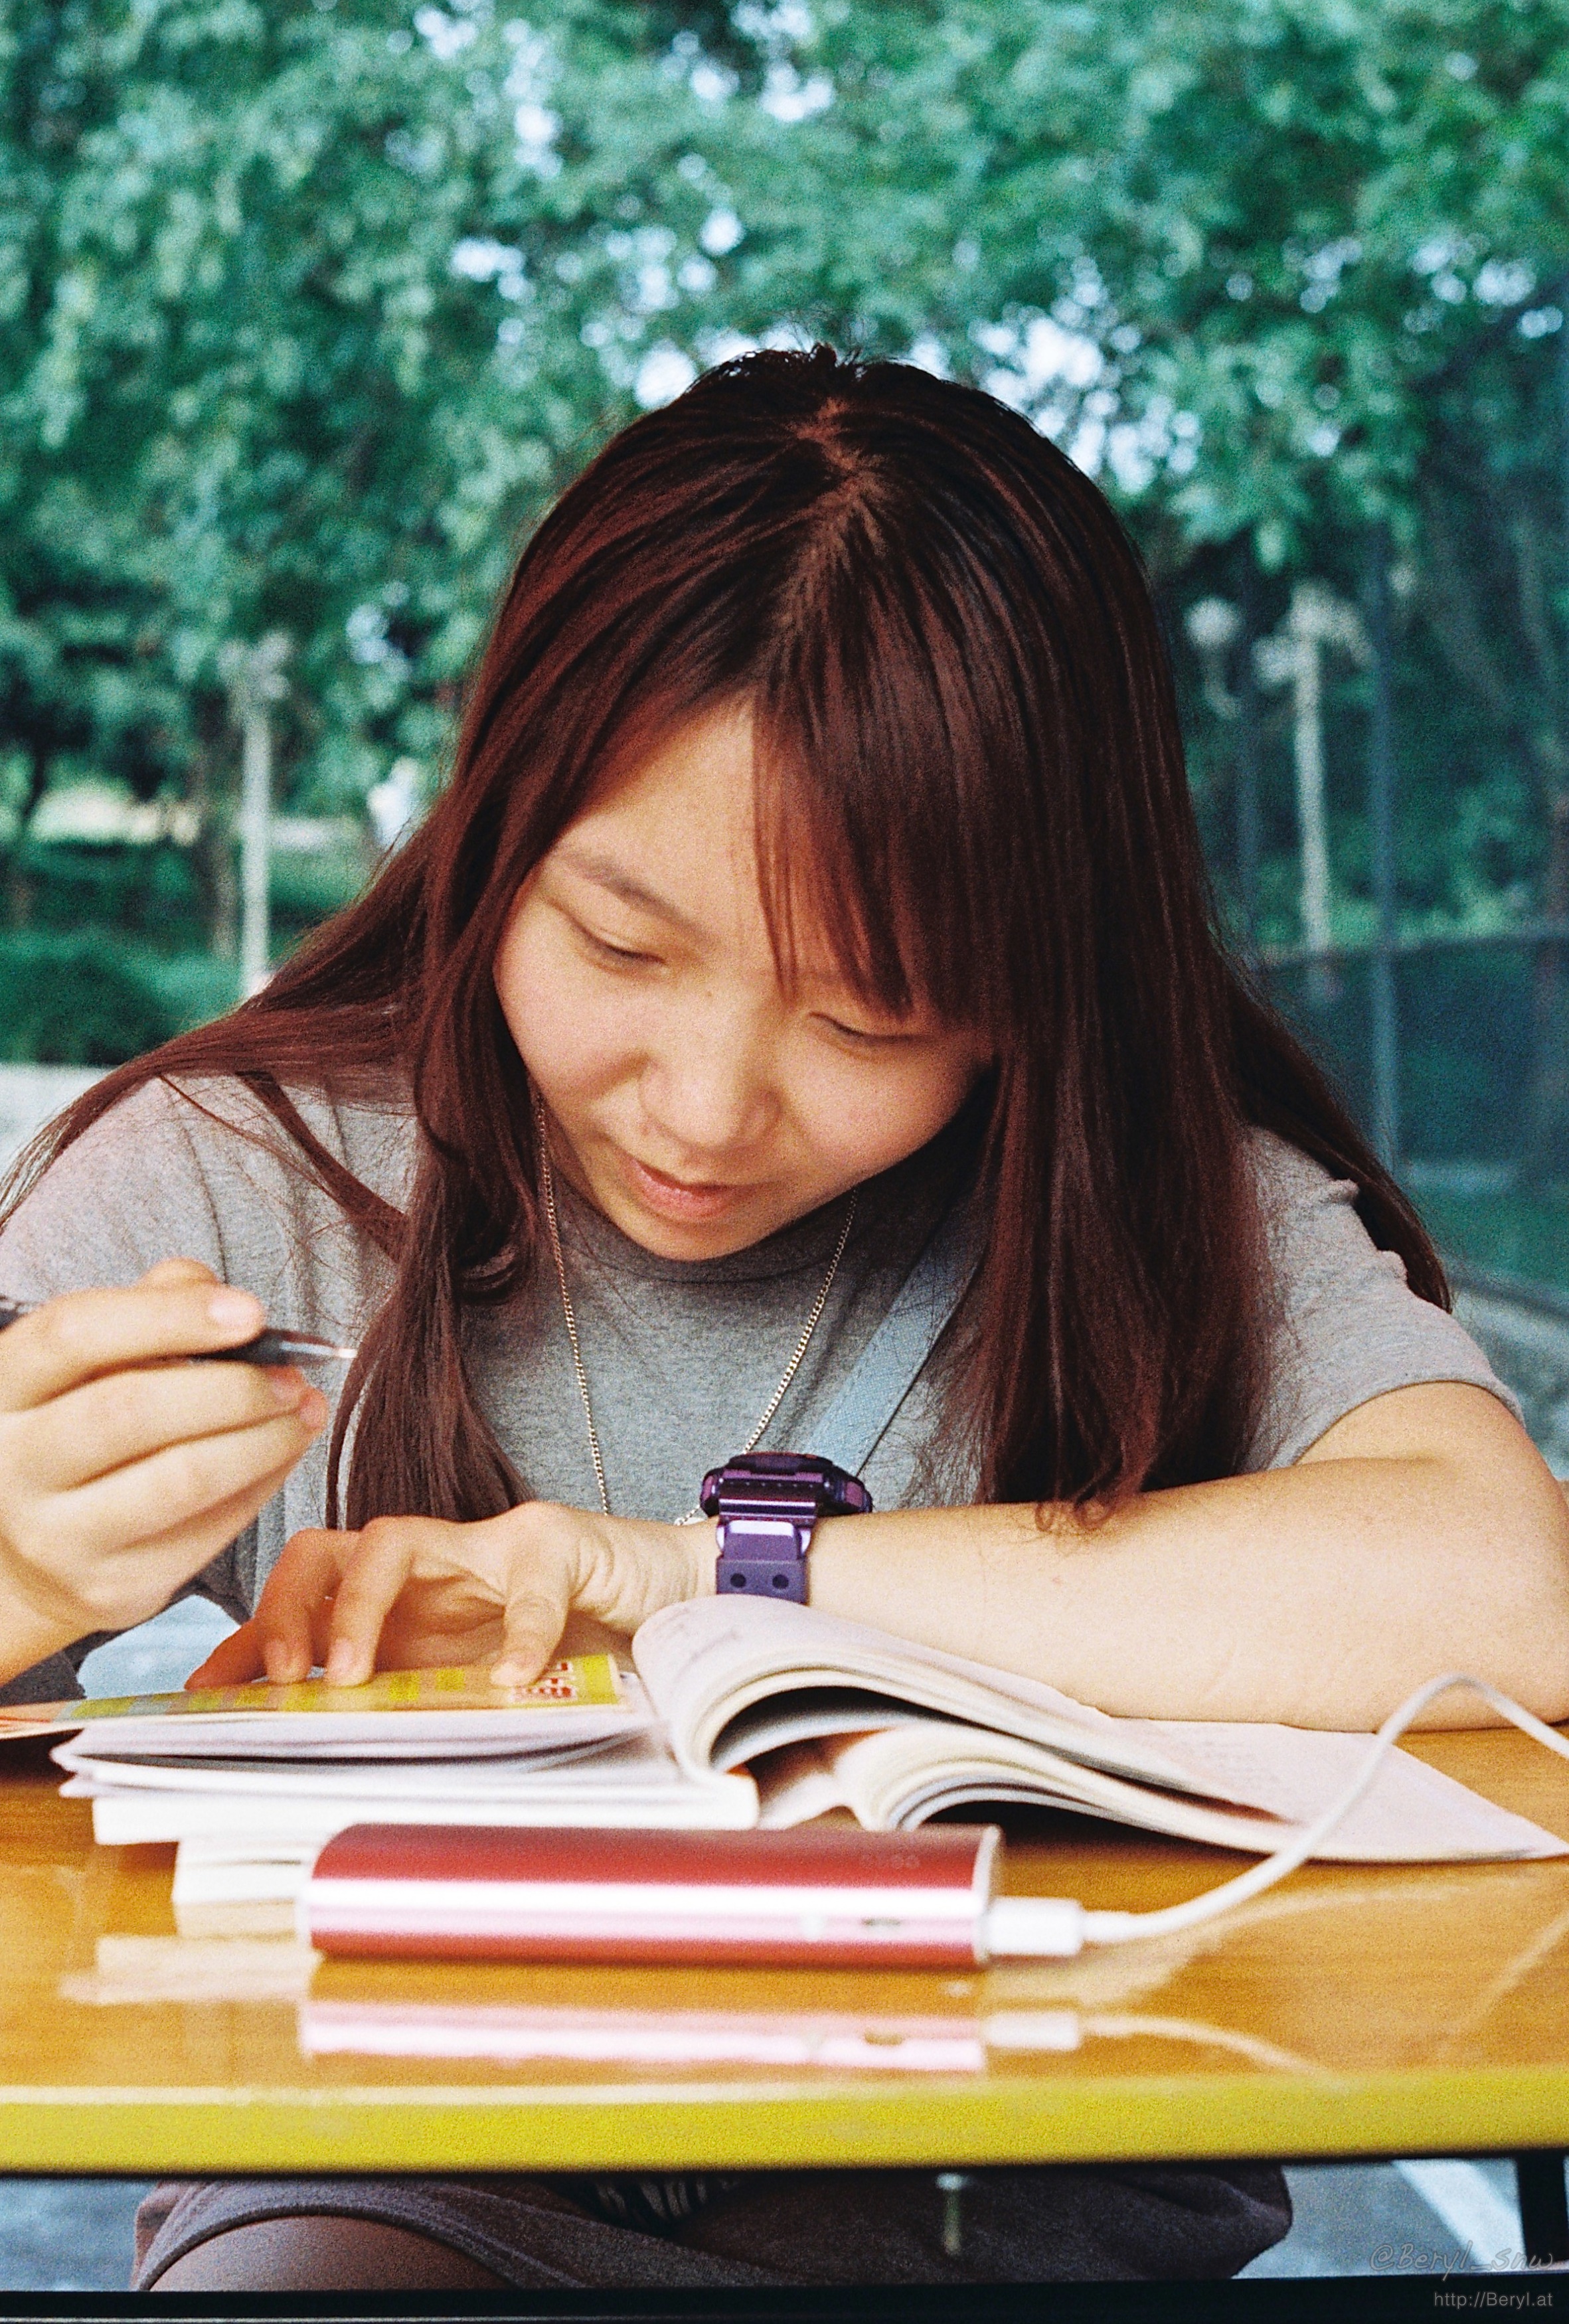
writing, outdoor, person, people, girl, woman, street, film, reading, portrait, model, chinese, youth, sitting, student, child, smile, sunny, candid, 50mm, daylight, beauty, kodak, pretty, longhair, teenage, voigtlaender, bessar2, industarn6152mmf28, colorplus200, emotion, homework, human positions, human action